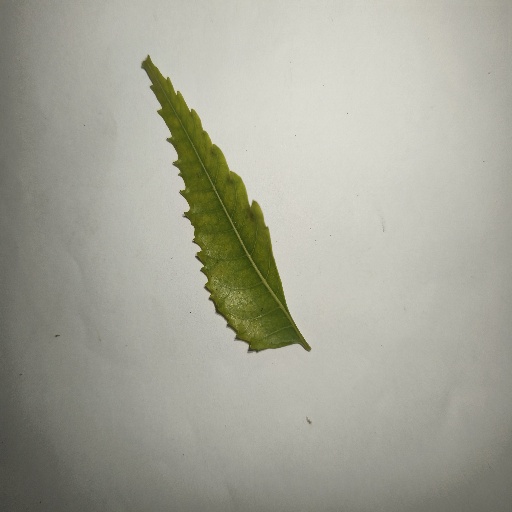
Species: Neem
Leaf condition: Yellow Leaf